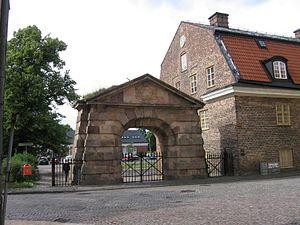
Kristianstad est une ville de Suède, chef-lieu de la commune de Kristianstad, dans le comté de Scanie. 95 678 personnes y vivent en 2018.